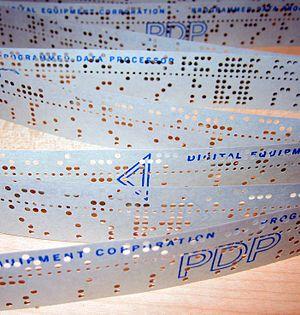
Le ruban perforé — également appelé bande perforée — et la carte perforée ont été les premiers supports d'entrée-sortie et les premières mémoires de masse utilisés dans les débuts de l'informatique.